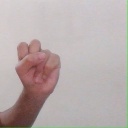
अक्षर: स